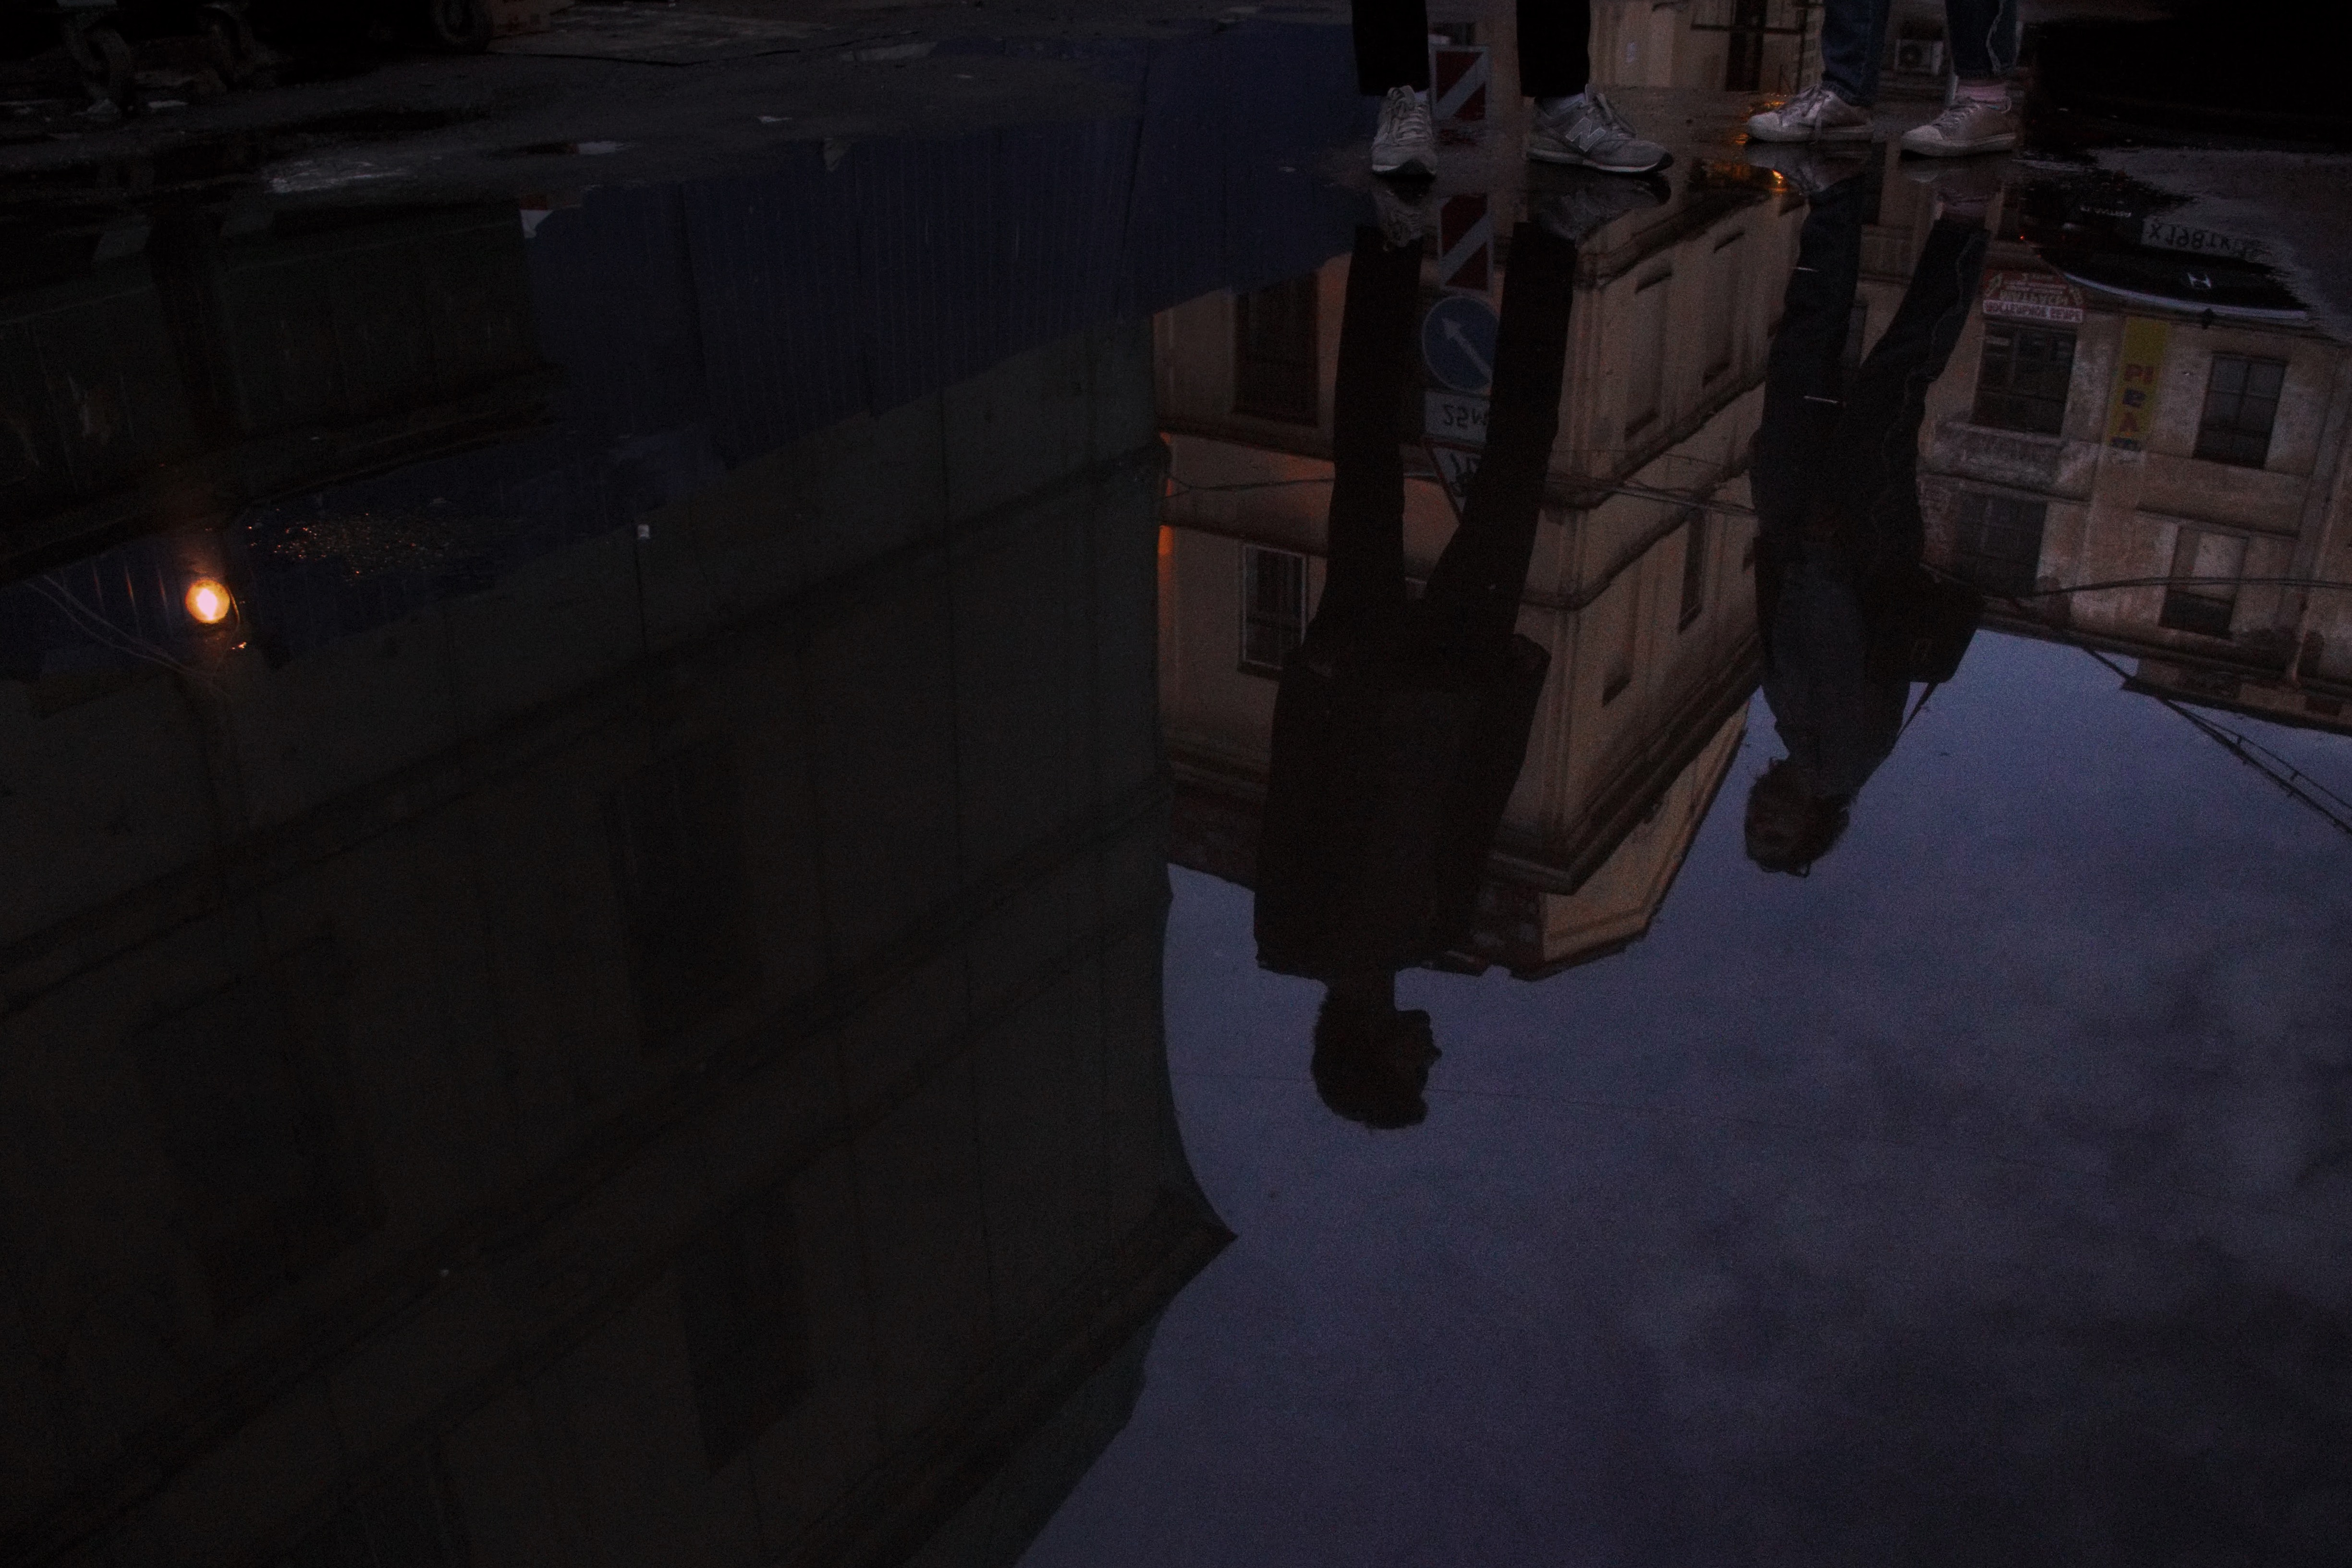
screenshot, Adventure game, pc game, darkness, Massively multiplayer online role playing game